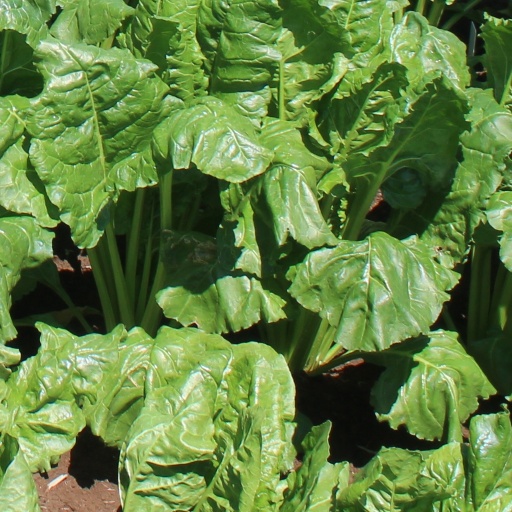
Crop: sugar beet